Takra

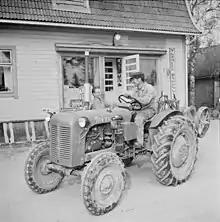

The Takra was a Finnish tractor model. 880 units were produced in the period 1949–1954. The tractor was technically capable but overpriced taking into account its characteristics.